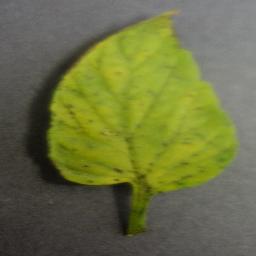
Label: Tomato___Tomato_Yellow_Leaf_Curl_Virus